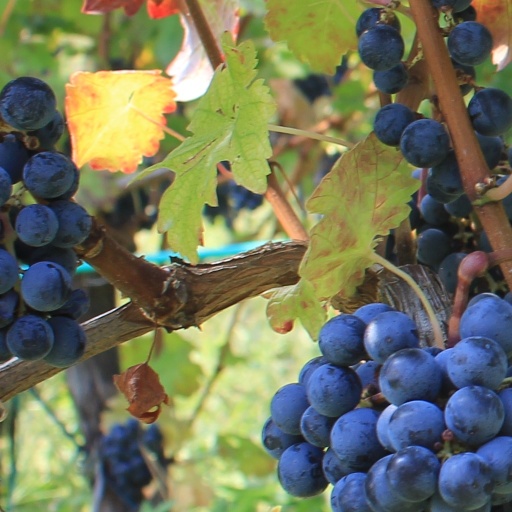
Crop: grape